AC St. Louis

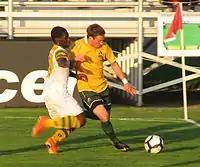
AC St. Louis vs FC Tampa Bay, 2010.

During the following off season, Cooper sought to sell the club to keep it financially afloat. However, despite his best efforts to secure the long-term future of the club, AC St. Louis folded in January 2011.